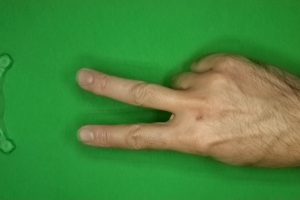
Label: scissors